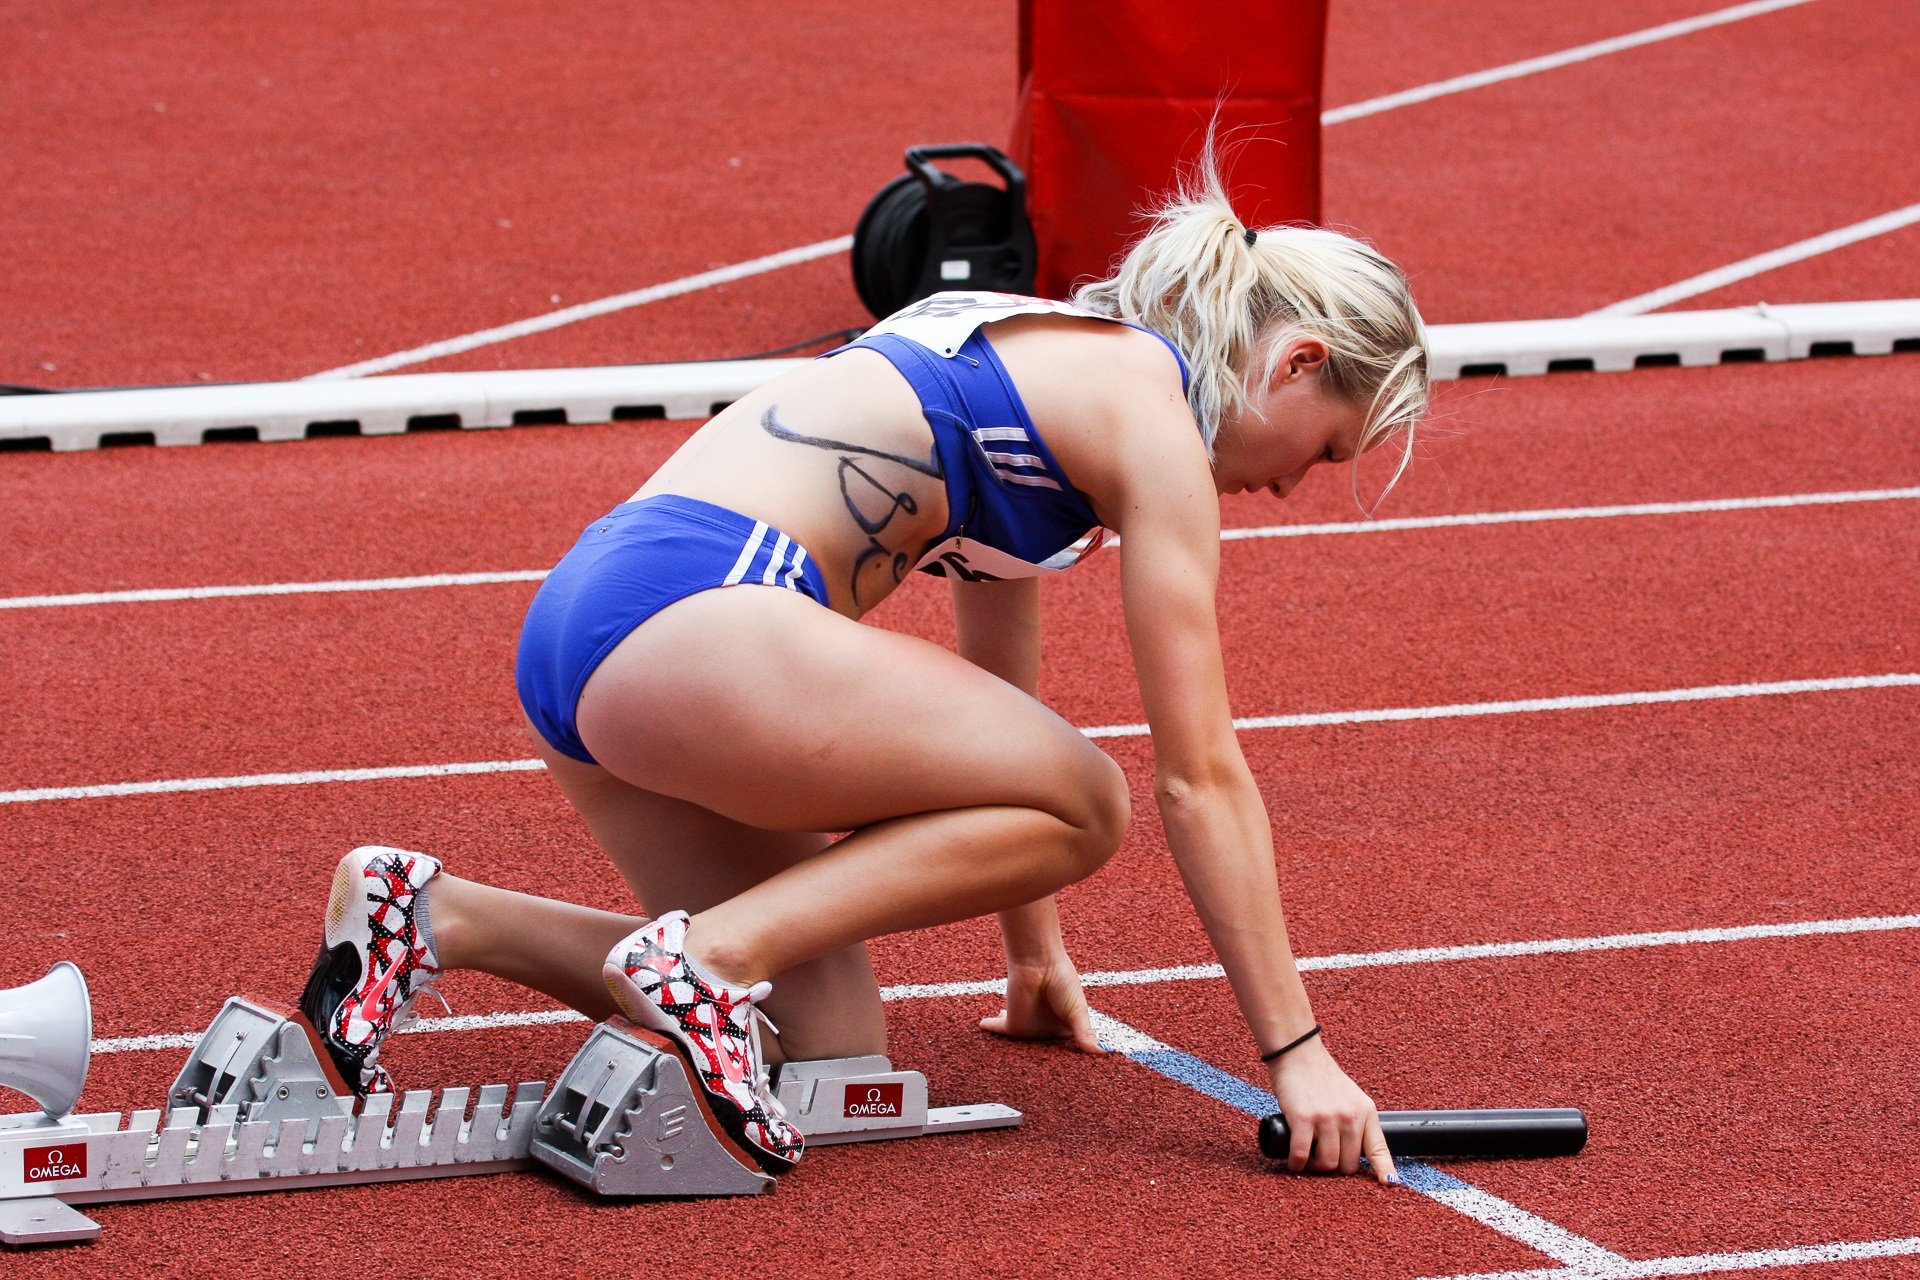
person, sport, run, jumping, stadium, competition, sports, championship, athletics, sprint, hurdle, sports ground, hurdling, physical exercise, relay race, starting line, sport venue, human action, track and field athletics, high jump, heptathlon, middle distance running, 800 metres, 110 metres hurdles, 4 100 metres relay, 100 metres hurdles, collegiate wrestling, scholastic wrestling